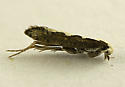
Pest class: diamondback_moth